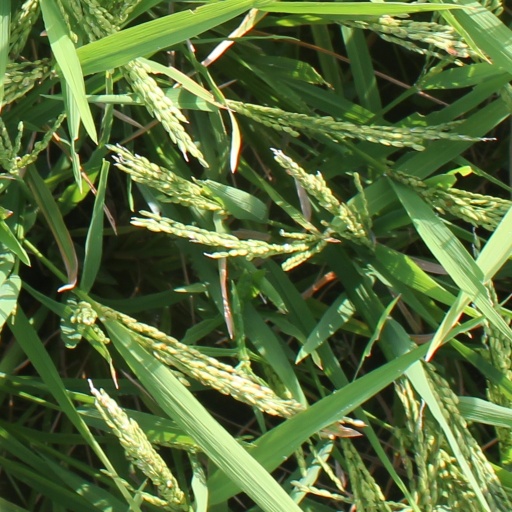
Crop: rice